Cumberland Gap National Historical Park

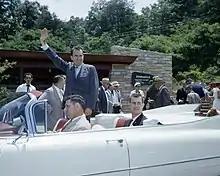
Vice President Richard Nixon at the Pinnacle Interpretive Shelter, attending the dedication of the park's Visitor Center (Mission 66 project), July 1959.

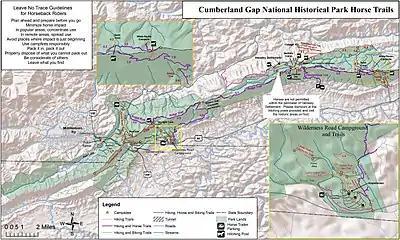
National Park Service map of horse trails within the park

Business leaders from Middlesboro, Kentucky, meeting in Cincinnati for the Appalachian Logging Conference, proposed a Lincoln National Park, centered around Fern Lake as early as 1922. However, two bills introduced into the Kentucky State Legislature the following year by State Congressman John Robison both failed. Later attempts in 1929 sought to create memorials for Civil War battles fought in the area, and also failed. In 1938, the National Park Service agreed to support a park if the lands were donated to form one, and the Cumberland Gap National Historical Park Association was created, sparking more unsuccessful attempts in Kentucky, and then passage of a bill in Virginia in 1939 that paved the way for federal authorization.